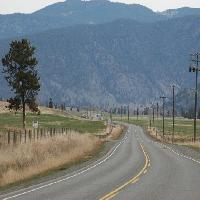
Weather: cloudy or overcast